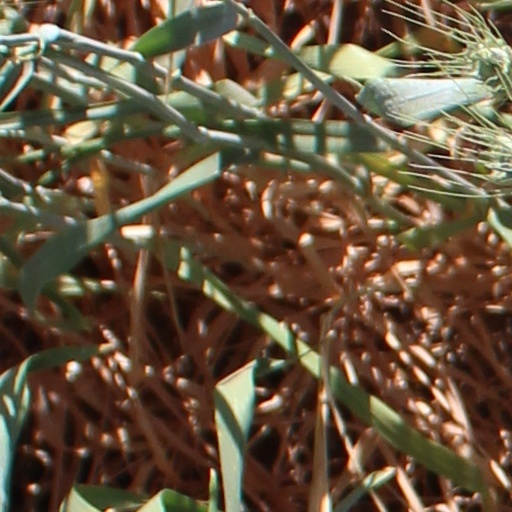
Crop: wheat